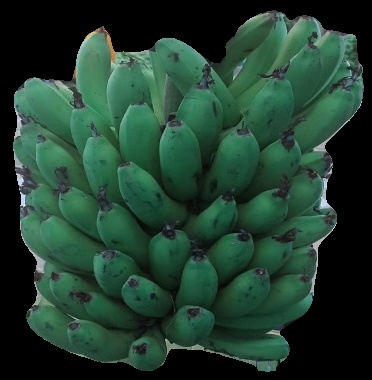
Variety: pachbale
Grade: grade2